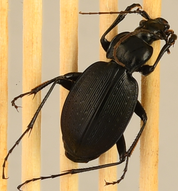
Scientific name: Carabus goryi
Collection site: Great Smoky Mountains National Park NEON (GRSM), plot GRSM_012